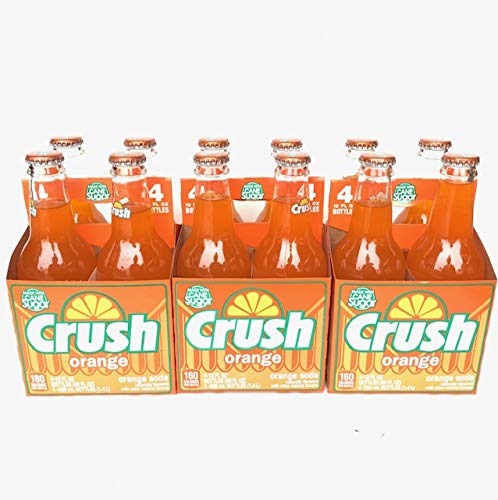
Item Name: 3 Pack Crush Orange Soda Made With Pure Cane Sugar, 12 Fl. Oz., 12 Bottles
Value: 432.0
Unit: Fl Oz

Price: 4.63